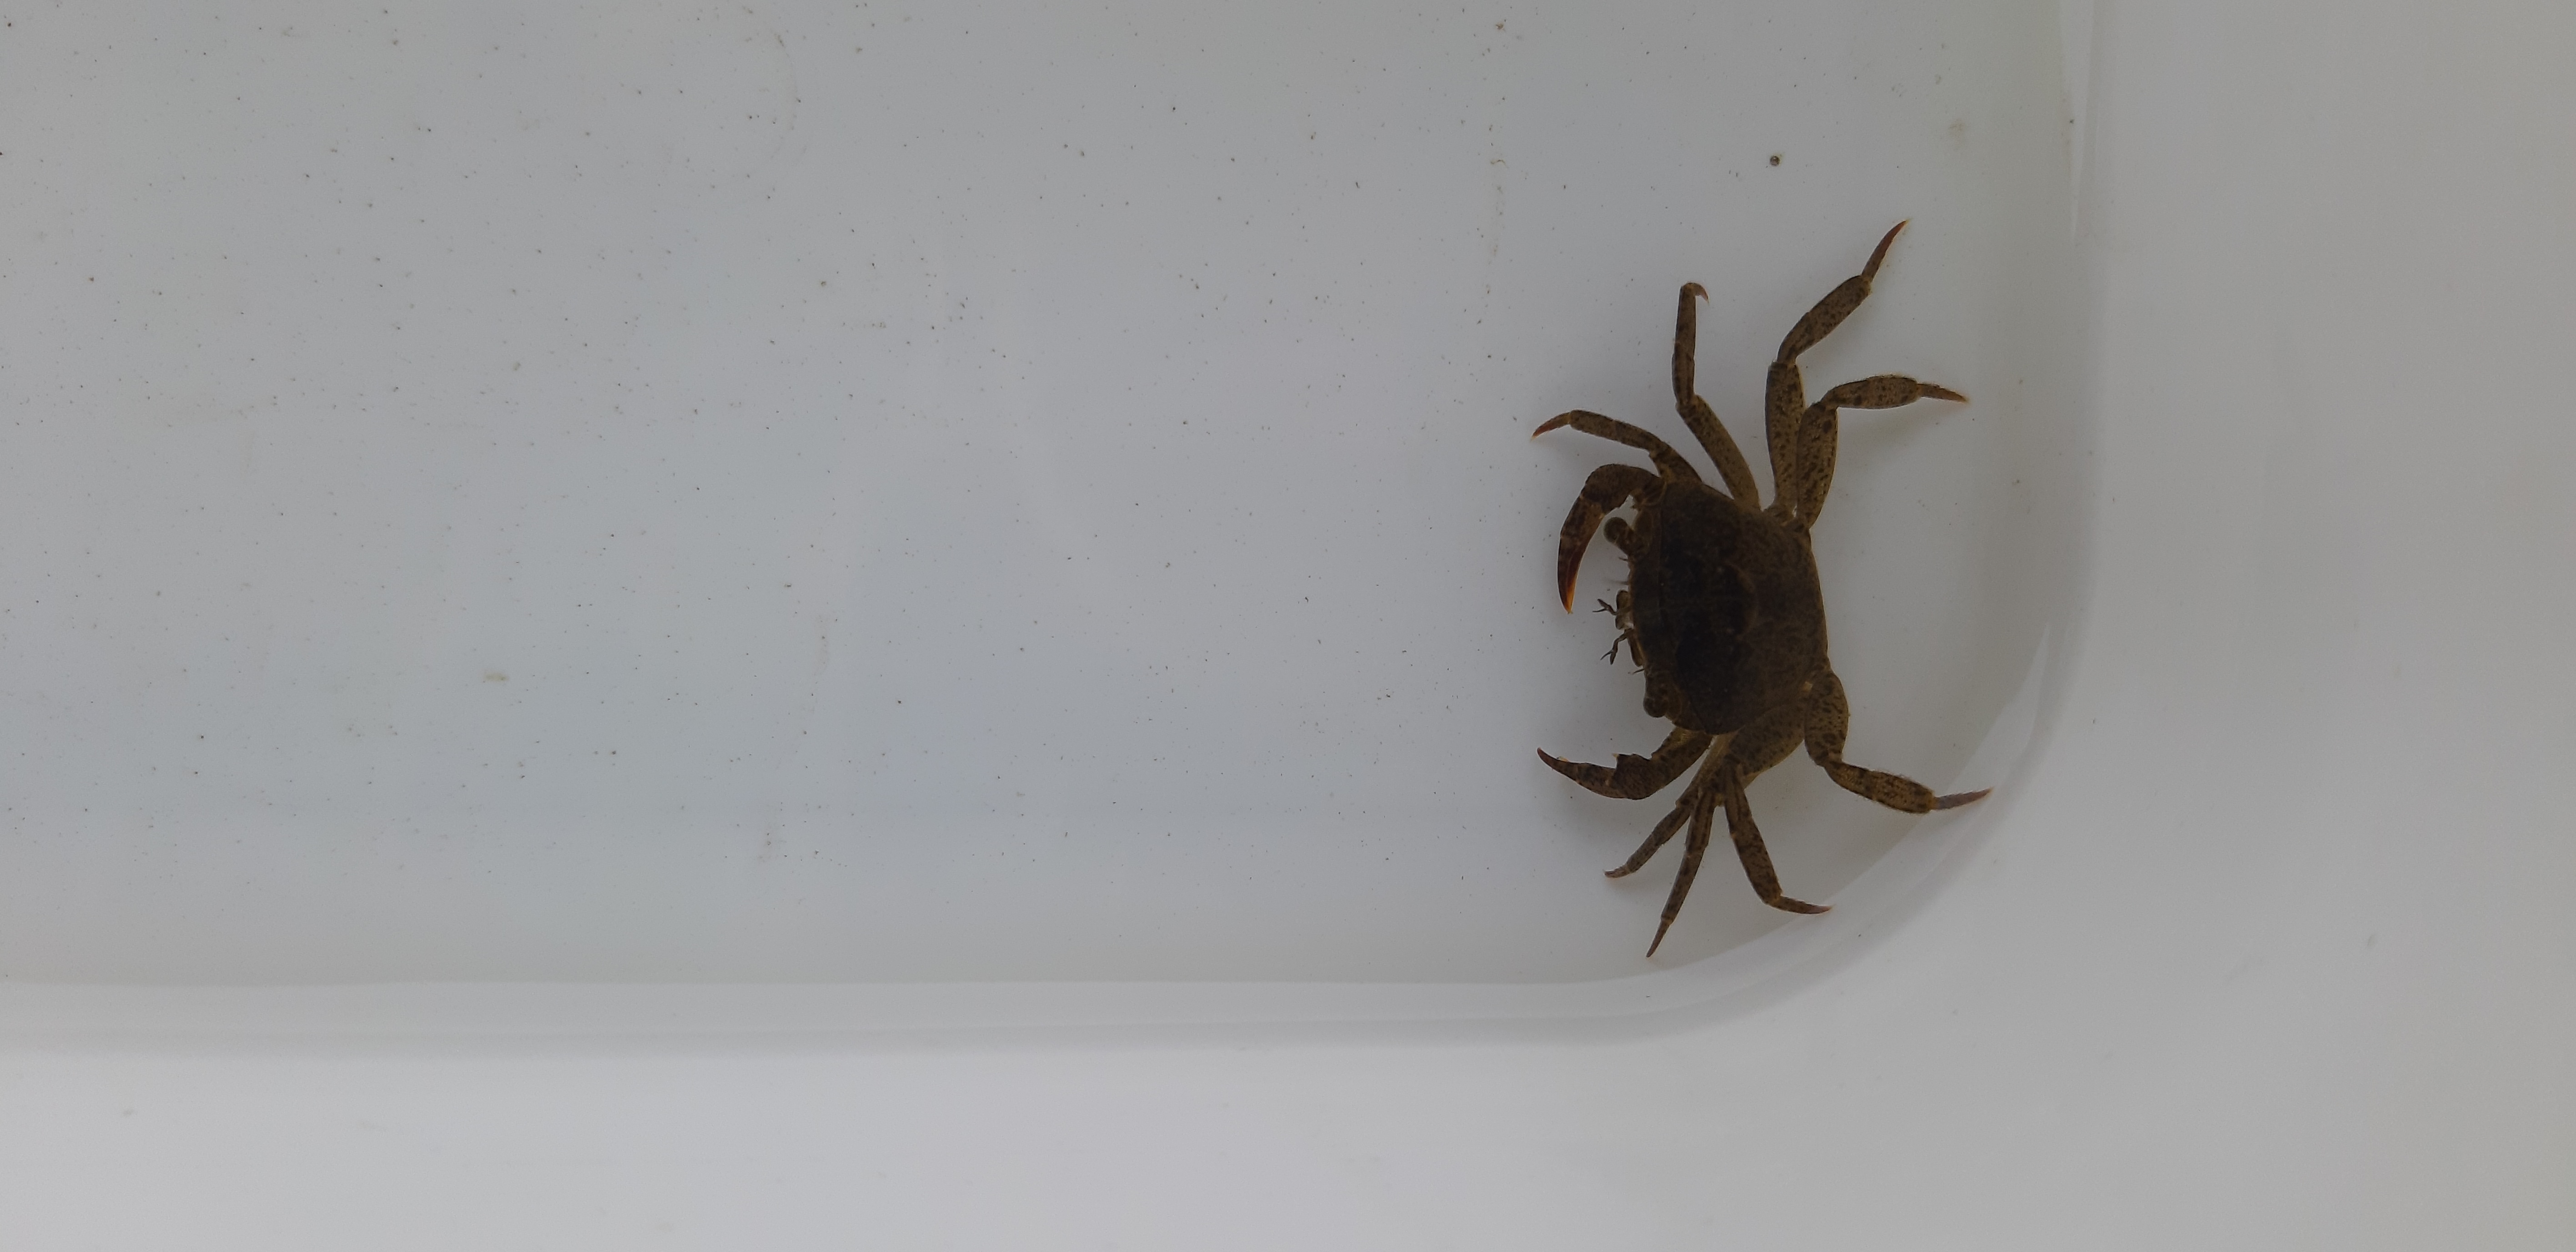
Macroinvertebrate group: crabs_and_shrimps